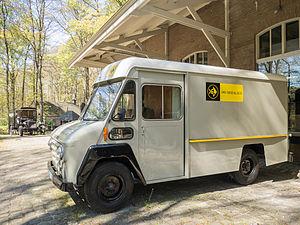
Commer était un fabricant anglais de véhicules utilitaires entre 1905 et 1979. Commer construisait des fourgons et fourgonnettes dérivés de voitures, des camions moyens et lourds, des véhicules militaires et des bus. L'entreprise a conçu et construit ses propres moteurs diesel pour ses véhicules utilitaires lourds. Le siège était basé à Luton dans le Bedfordshire.